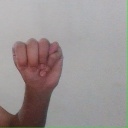
अक्षर: म